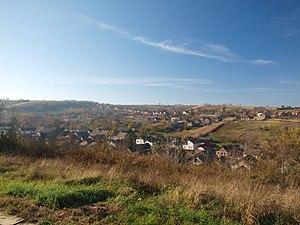
Lug est un village de Serbie situé dans la province autonome de Voïvodine. Il fait partie de la municipalité de Beočin dans le district de Bačka méridionale. Au recensement de 2011, il comptait 709 habitants.